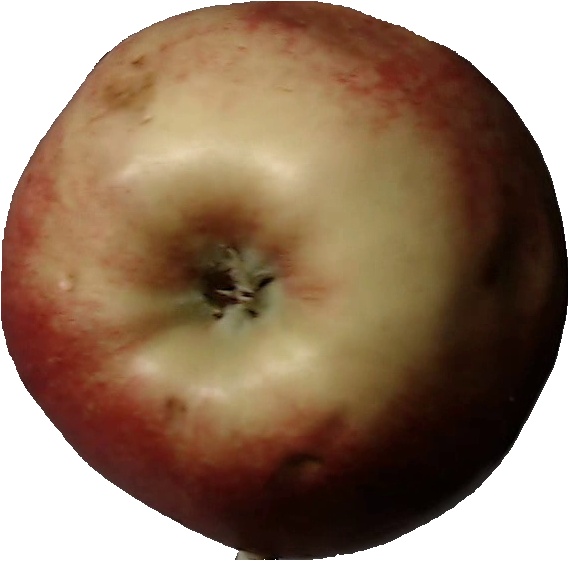
Label: apple_red_3